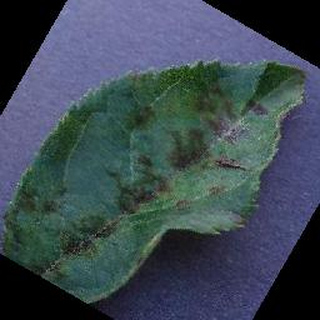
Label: apple_apple_scab